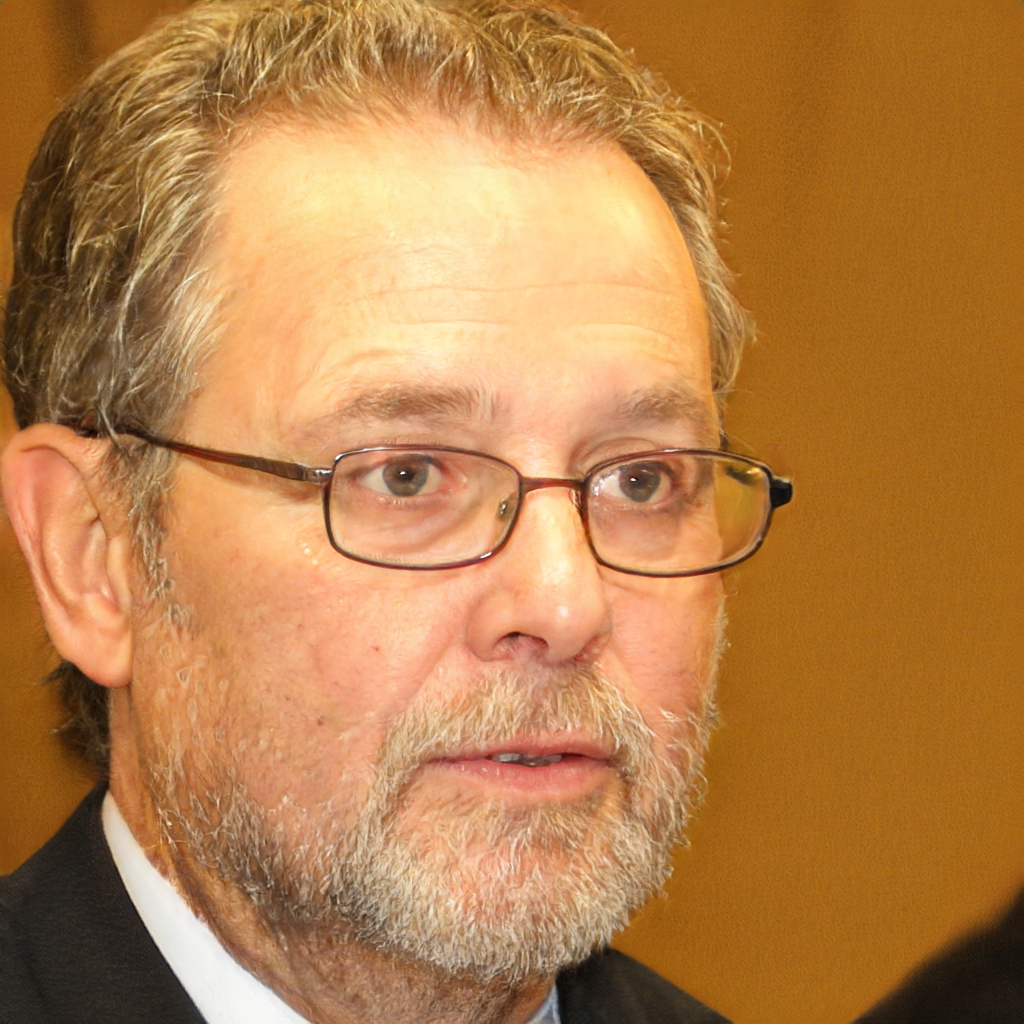
Portrait style: Real Portrait